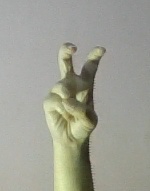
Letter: toot